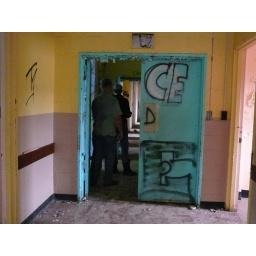
Face was on many of the doors in the white building. Dank was everywhere too, but not in this building